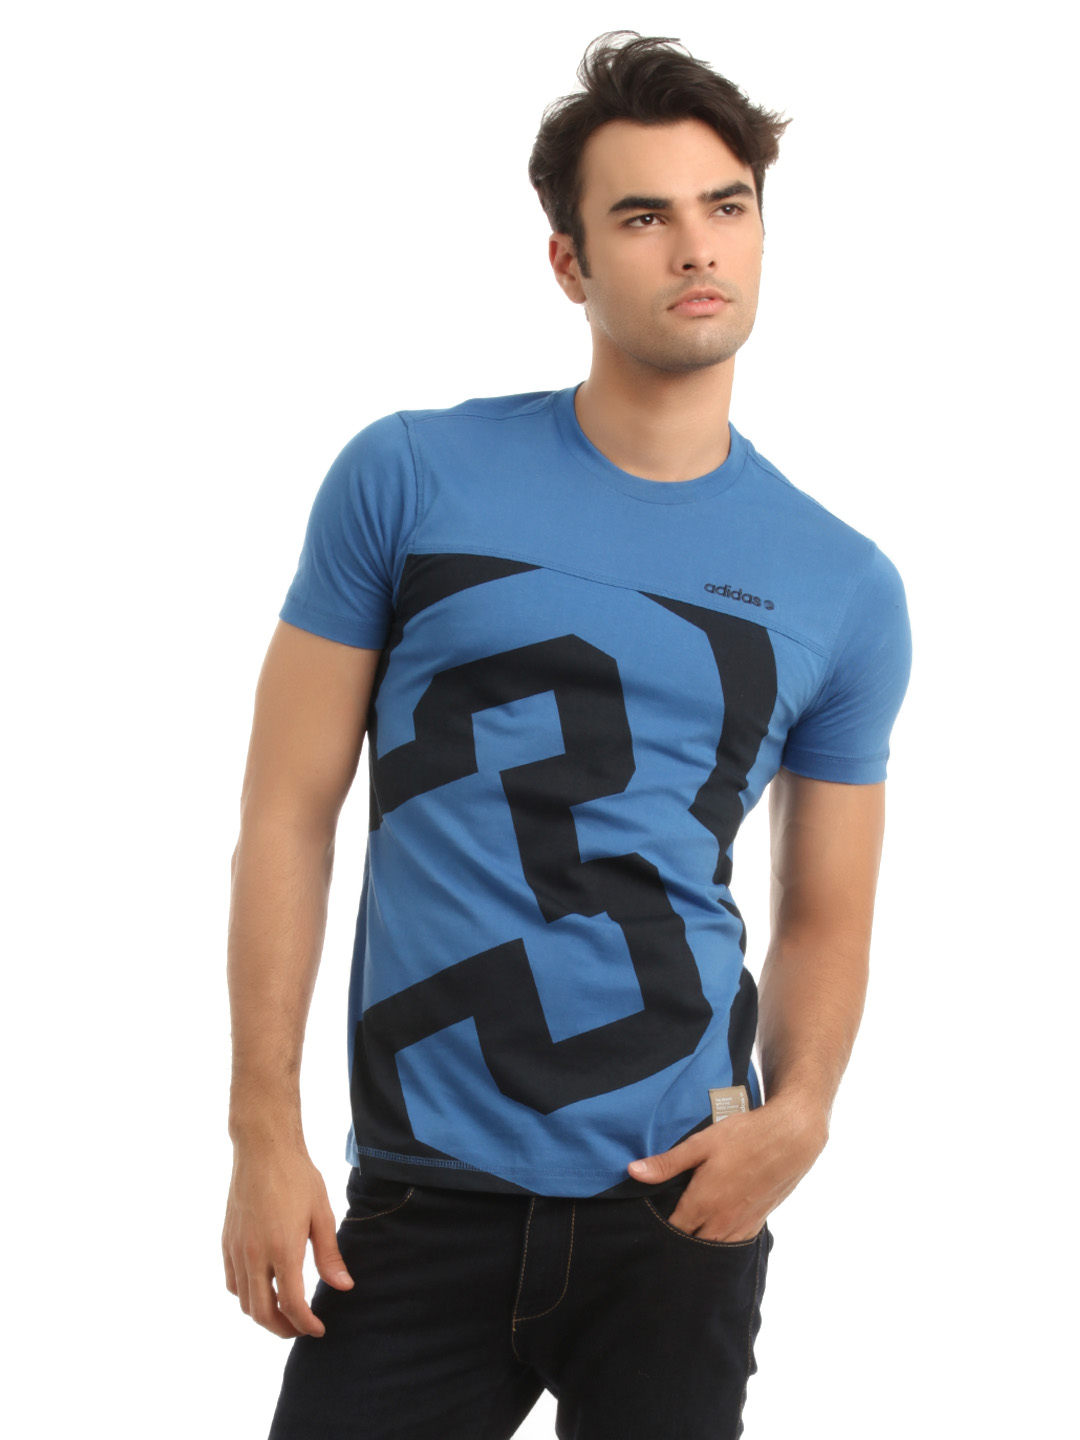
ADIDAS Men Blue Printed T-shirt
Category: Apparel / Topwear / Tshirts
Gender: Men
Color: Blue
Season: Summer 2012
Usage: Casual